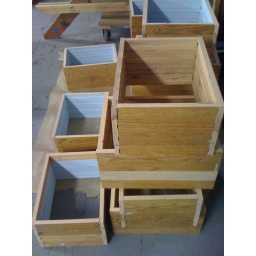
A library has ordered book boxes from the Rebuilding Centre - they're being built by ex-offenders